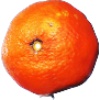
Label: clementine